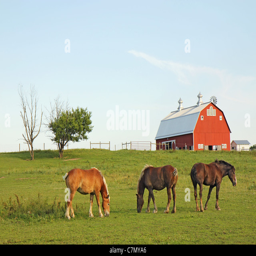
draft horses graze on a farm , with green grass